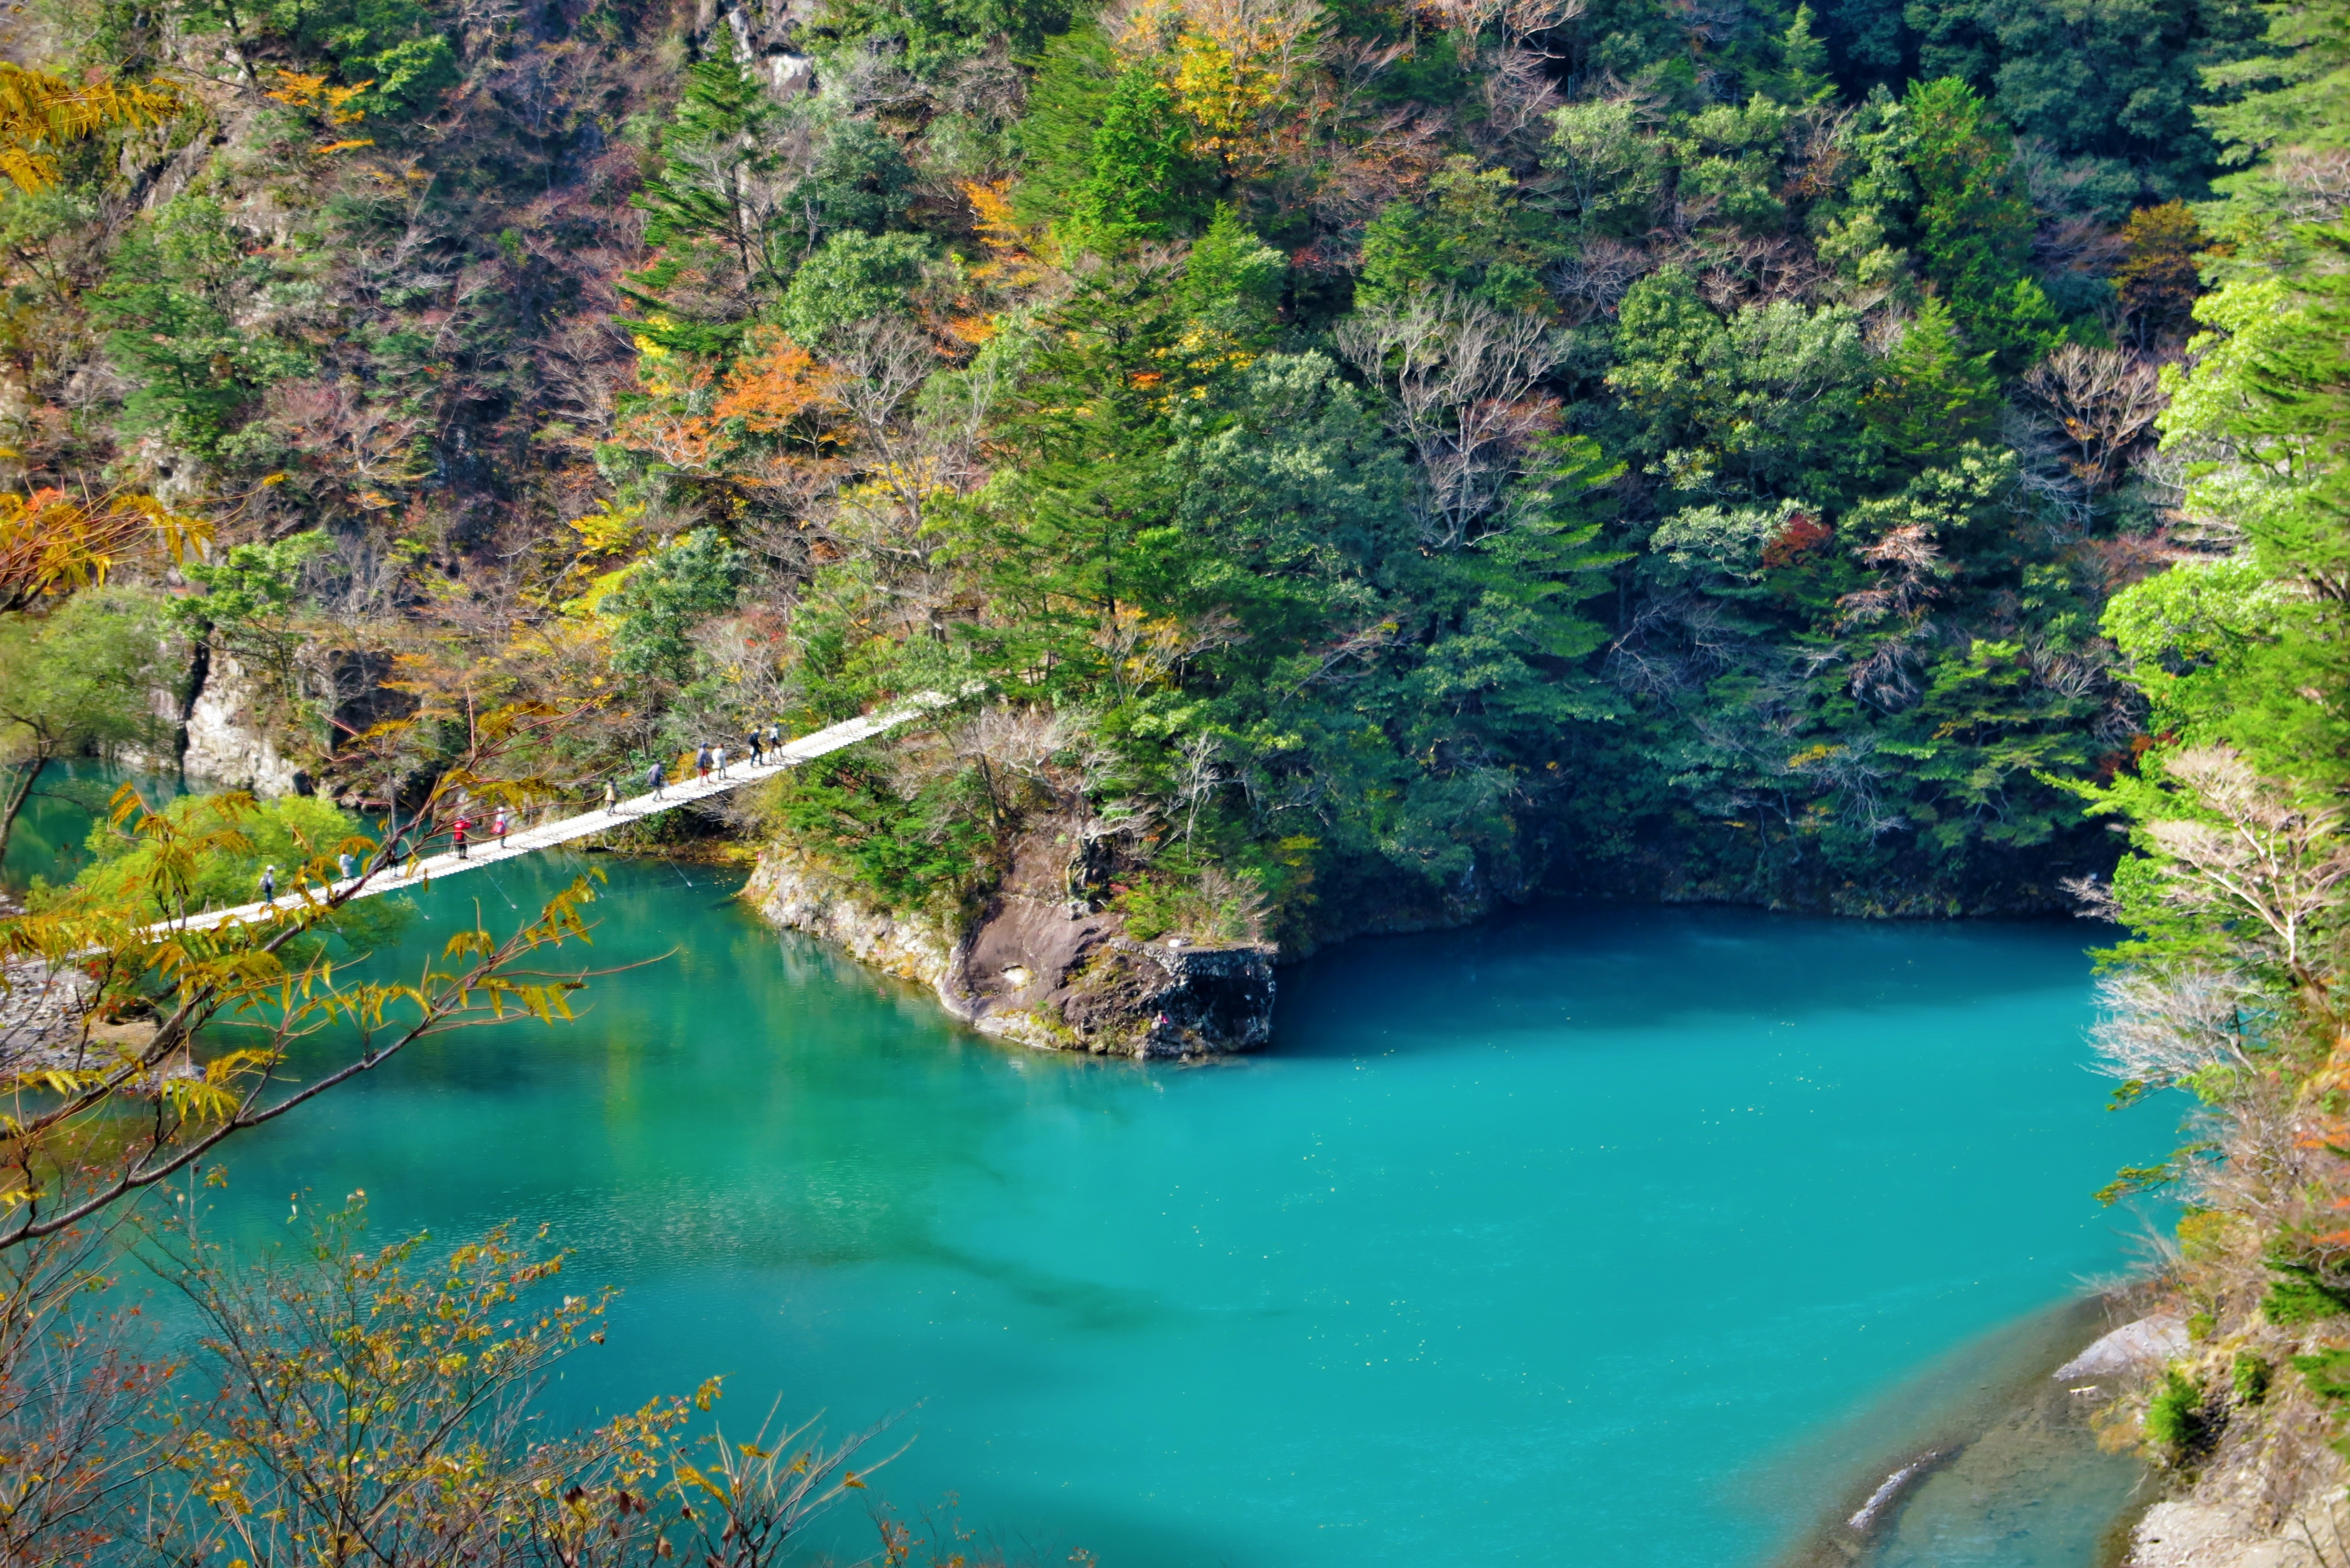
landscape, tree, water, nature, people, hiking, bridge, lake, adventure, river, summer, tourist, travel, stream, green, scenic, hike, reservoir, colorful, tourism, body of water, rocks, outdoors, walking bridge, tarn